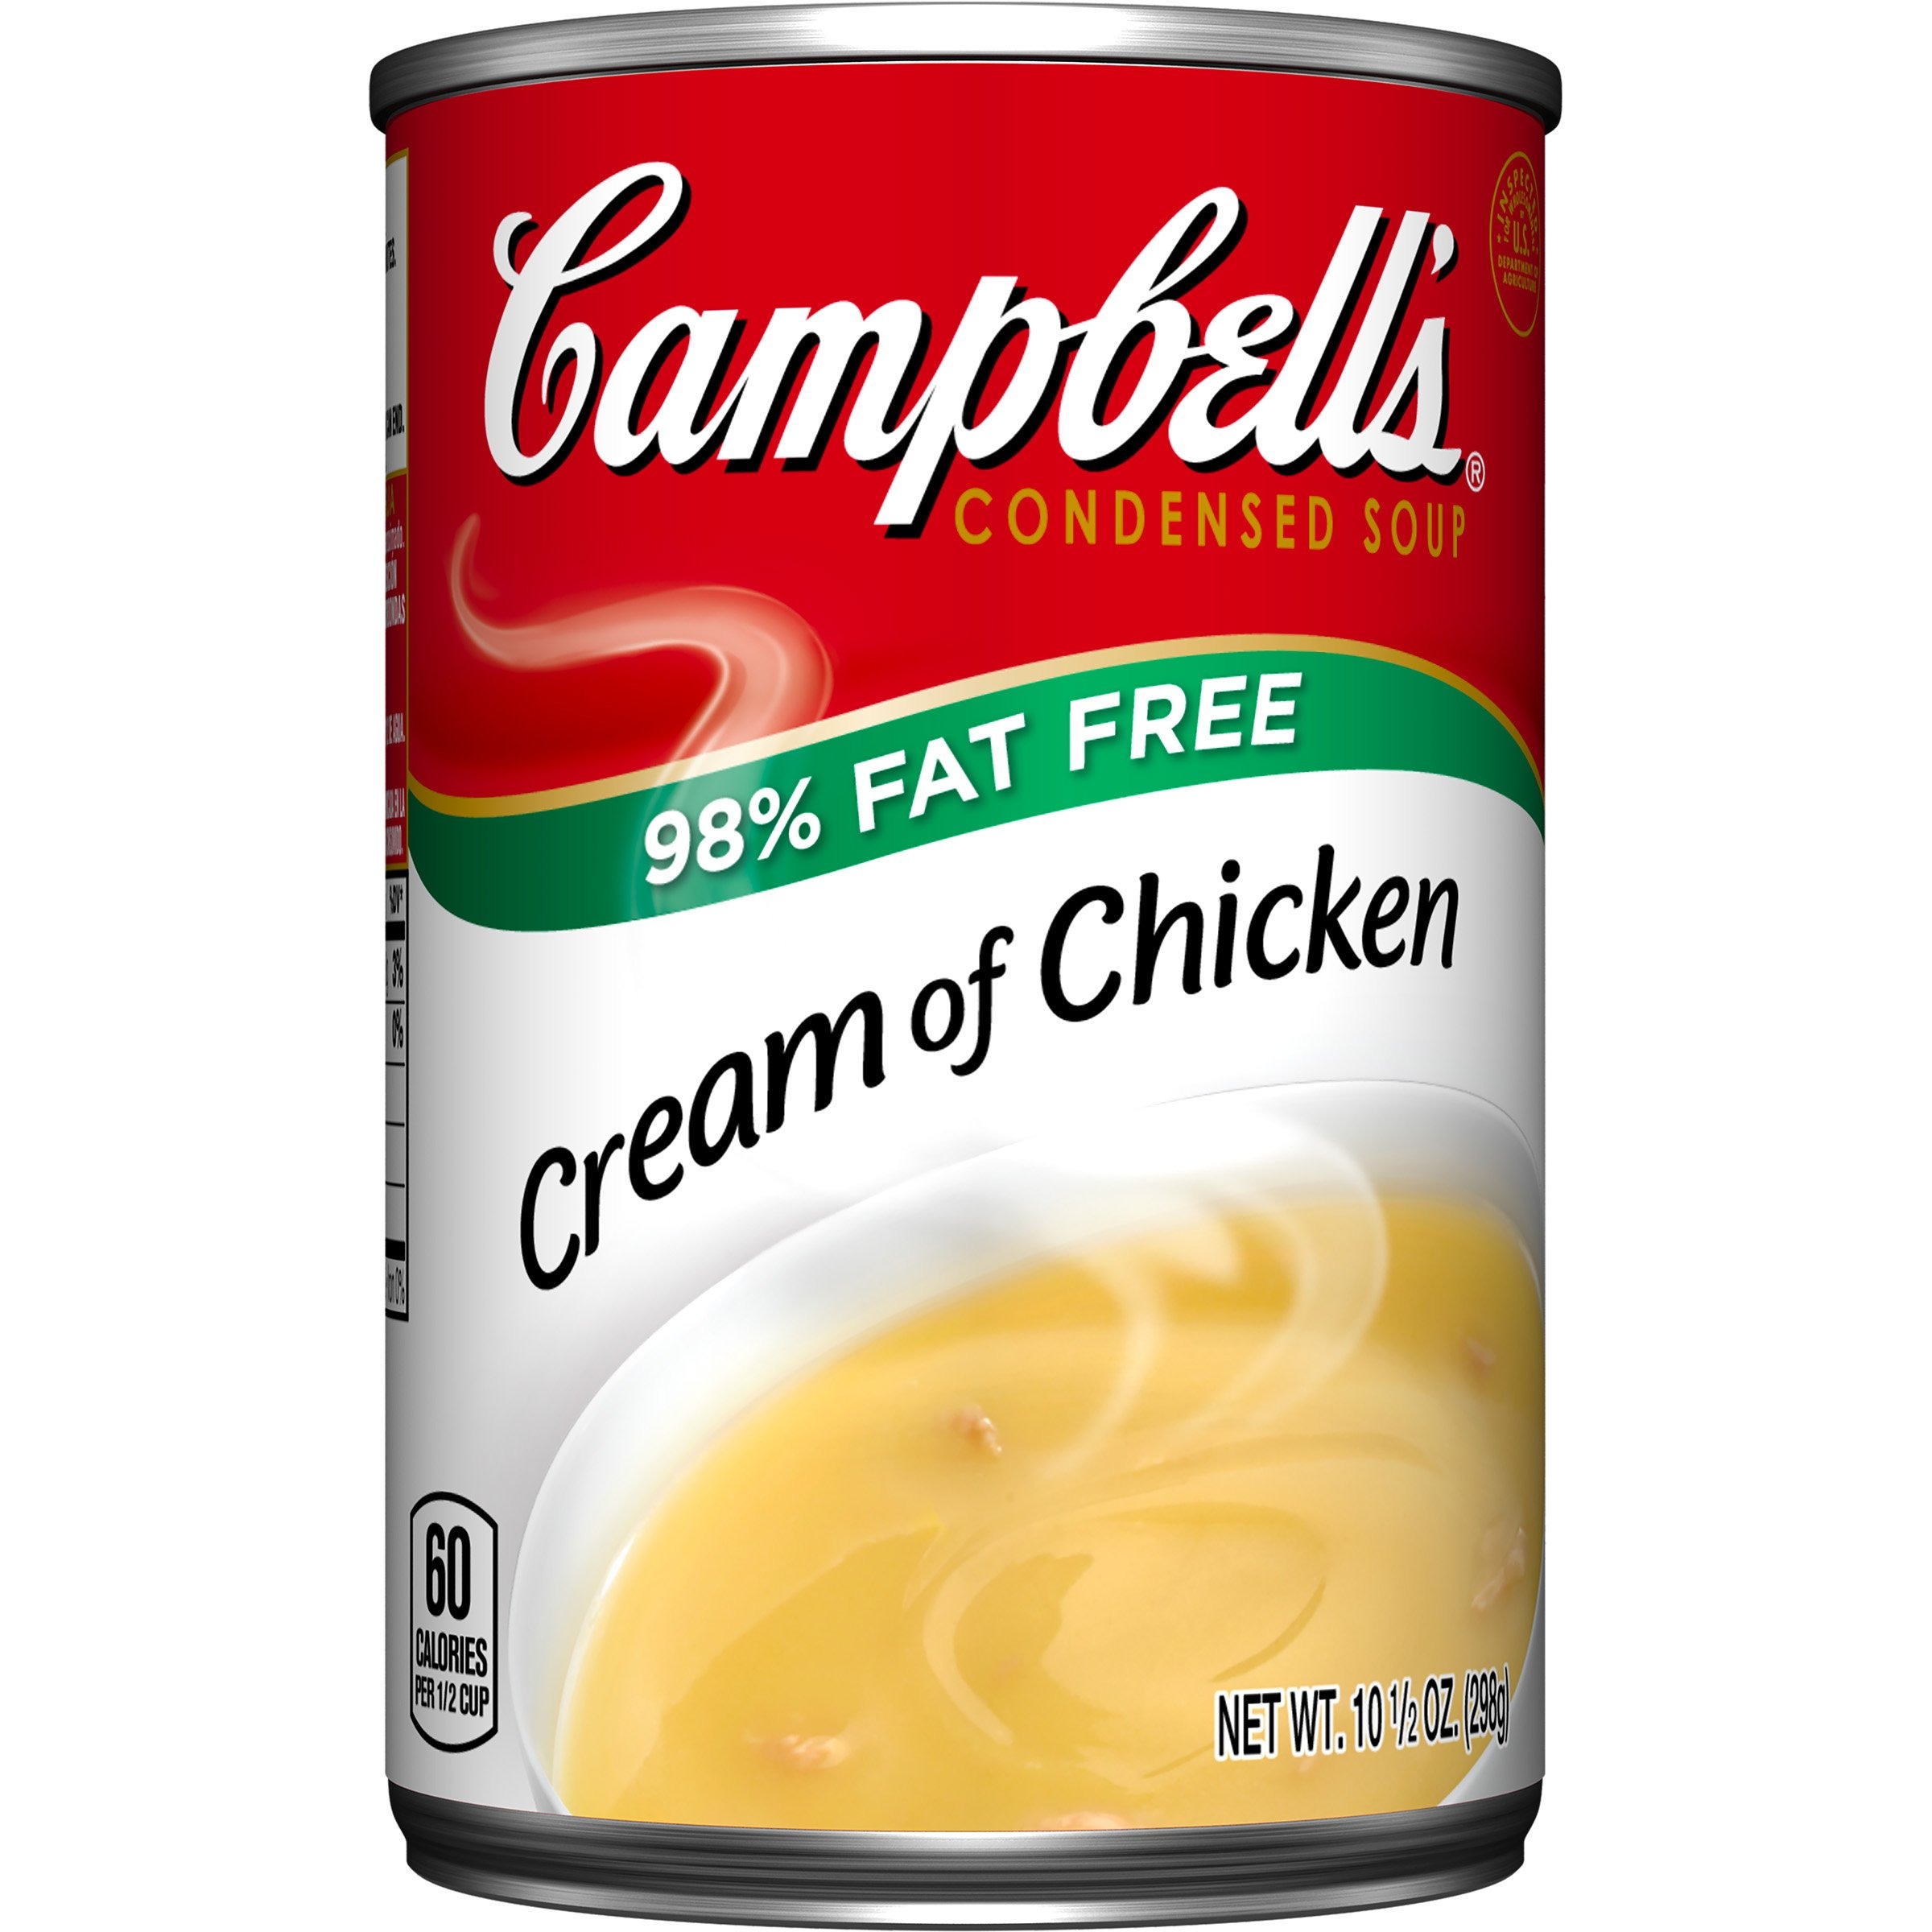
Item Name: Campbell's 98% Fat Free Condensed Soup, Cream of Chicken, 10.5 Ounce
Bullet Point 1: Crafted with quality chicken stock, cream and tender chicken meat
Bullet Point 2: Amp up a recipe by using our soup as a tasty ingredient
Bullet Point 3: 98% fat free
Bullet Point 4: Easy to prepare-just reconstitute with water
Value: 10.75
Unit: Ounce

Price: 2.39